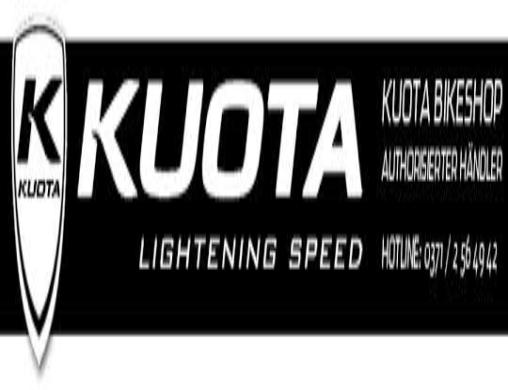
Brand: Kuota
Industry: Transportation